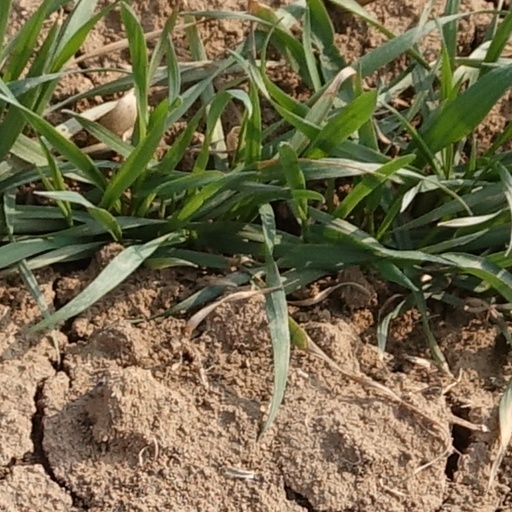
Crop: wheat